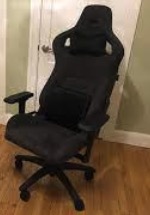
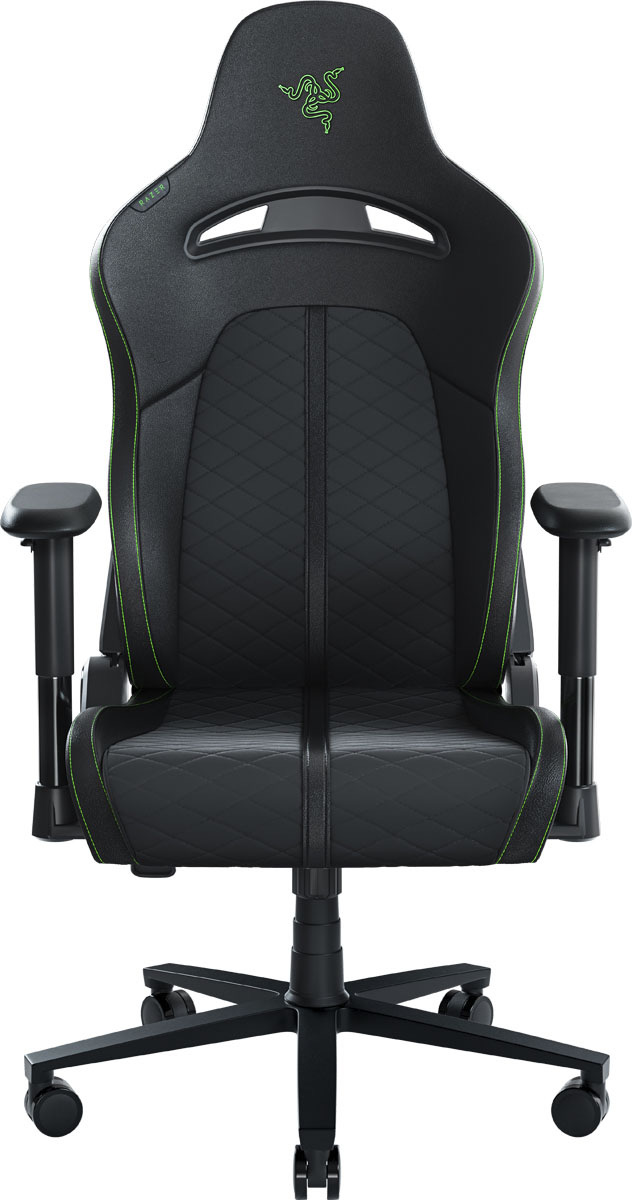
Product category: items_chair
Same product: no